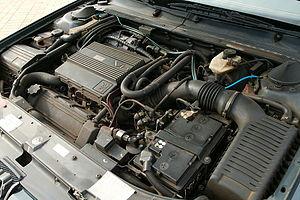
La Peugeot 605 est une berline routière produite par le fabricant français Peugeot entre 1989 et 1999 à 254 501 exemplaires. Elle fut pendant 10 ans le haut de gamme Peugeot.